Ronneburg Castle

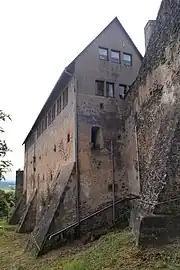
View along the stables (field side) to the southwest

In the late 14th or early 15th century, the hall building was enclosed by a bailey on its south and west sides. This bailey originally featured three semicircular shell towers. The northern tower was later heightened to serve as a stair tower for the bakehouse. The original third gatehouse was likely built around the same time as the kennel.